Cleveland, Queensland

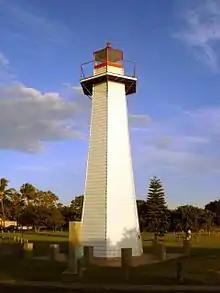

Cleveland is the traditional territory of the Koobenpul clan of the Quandamooka.